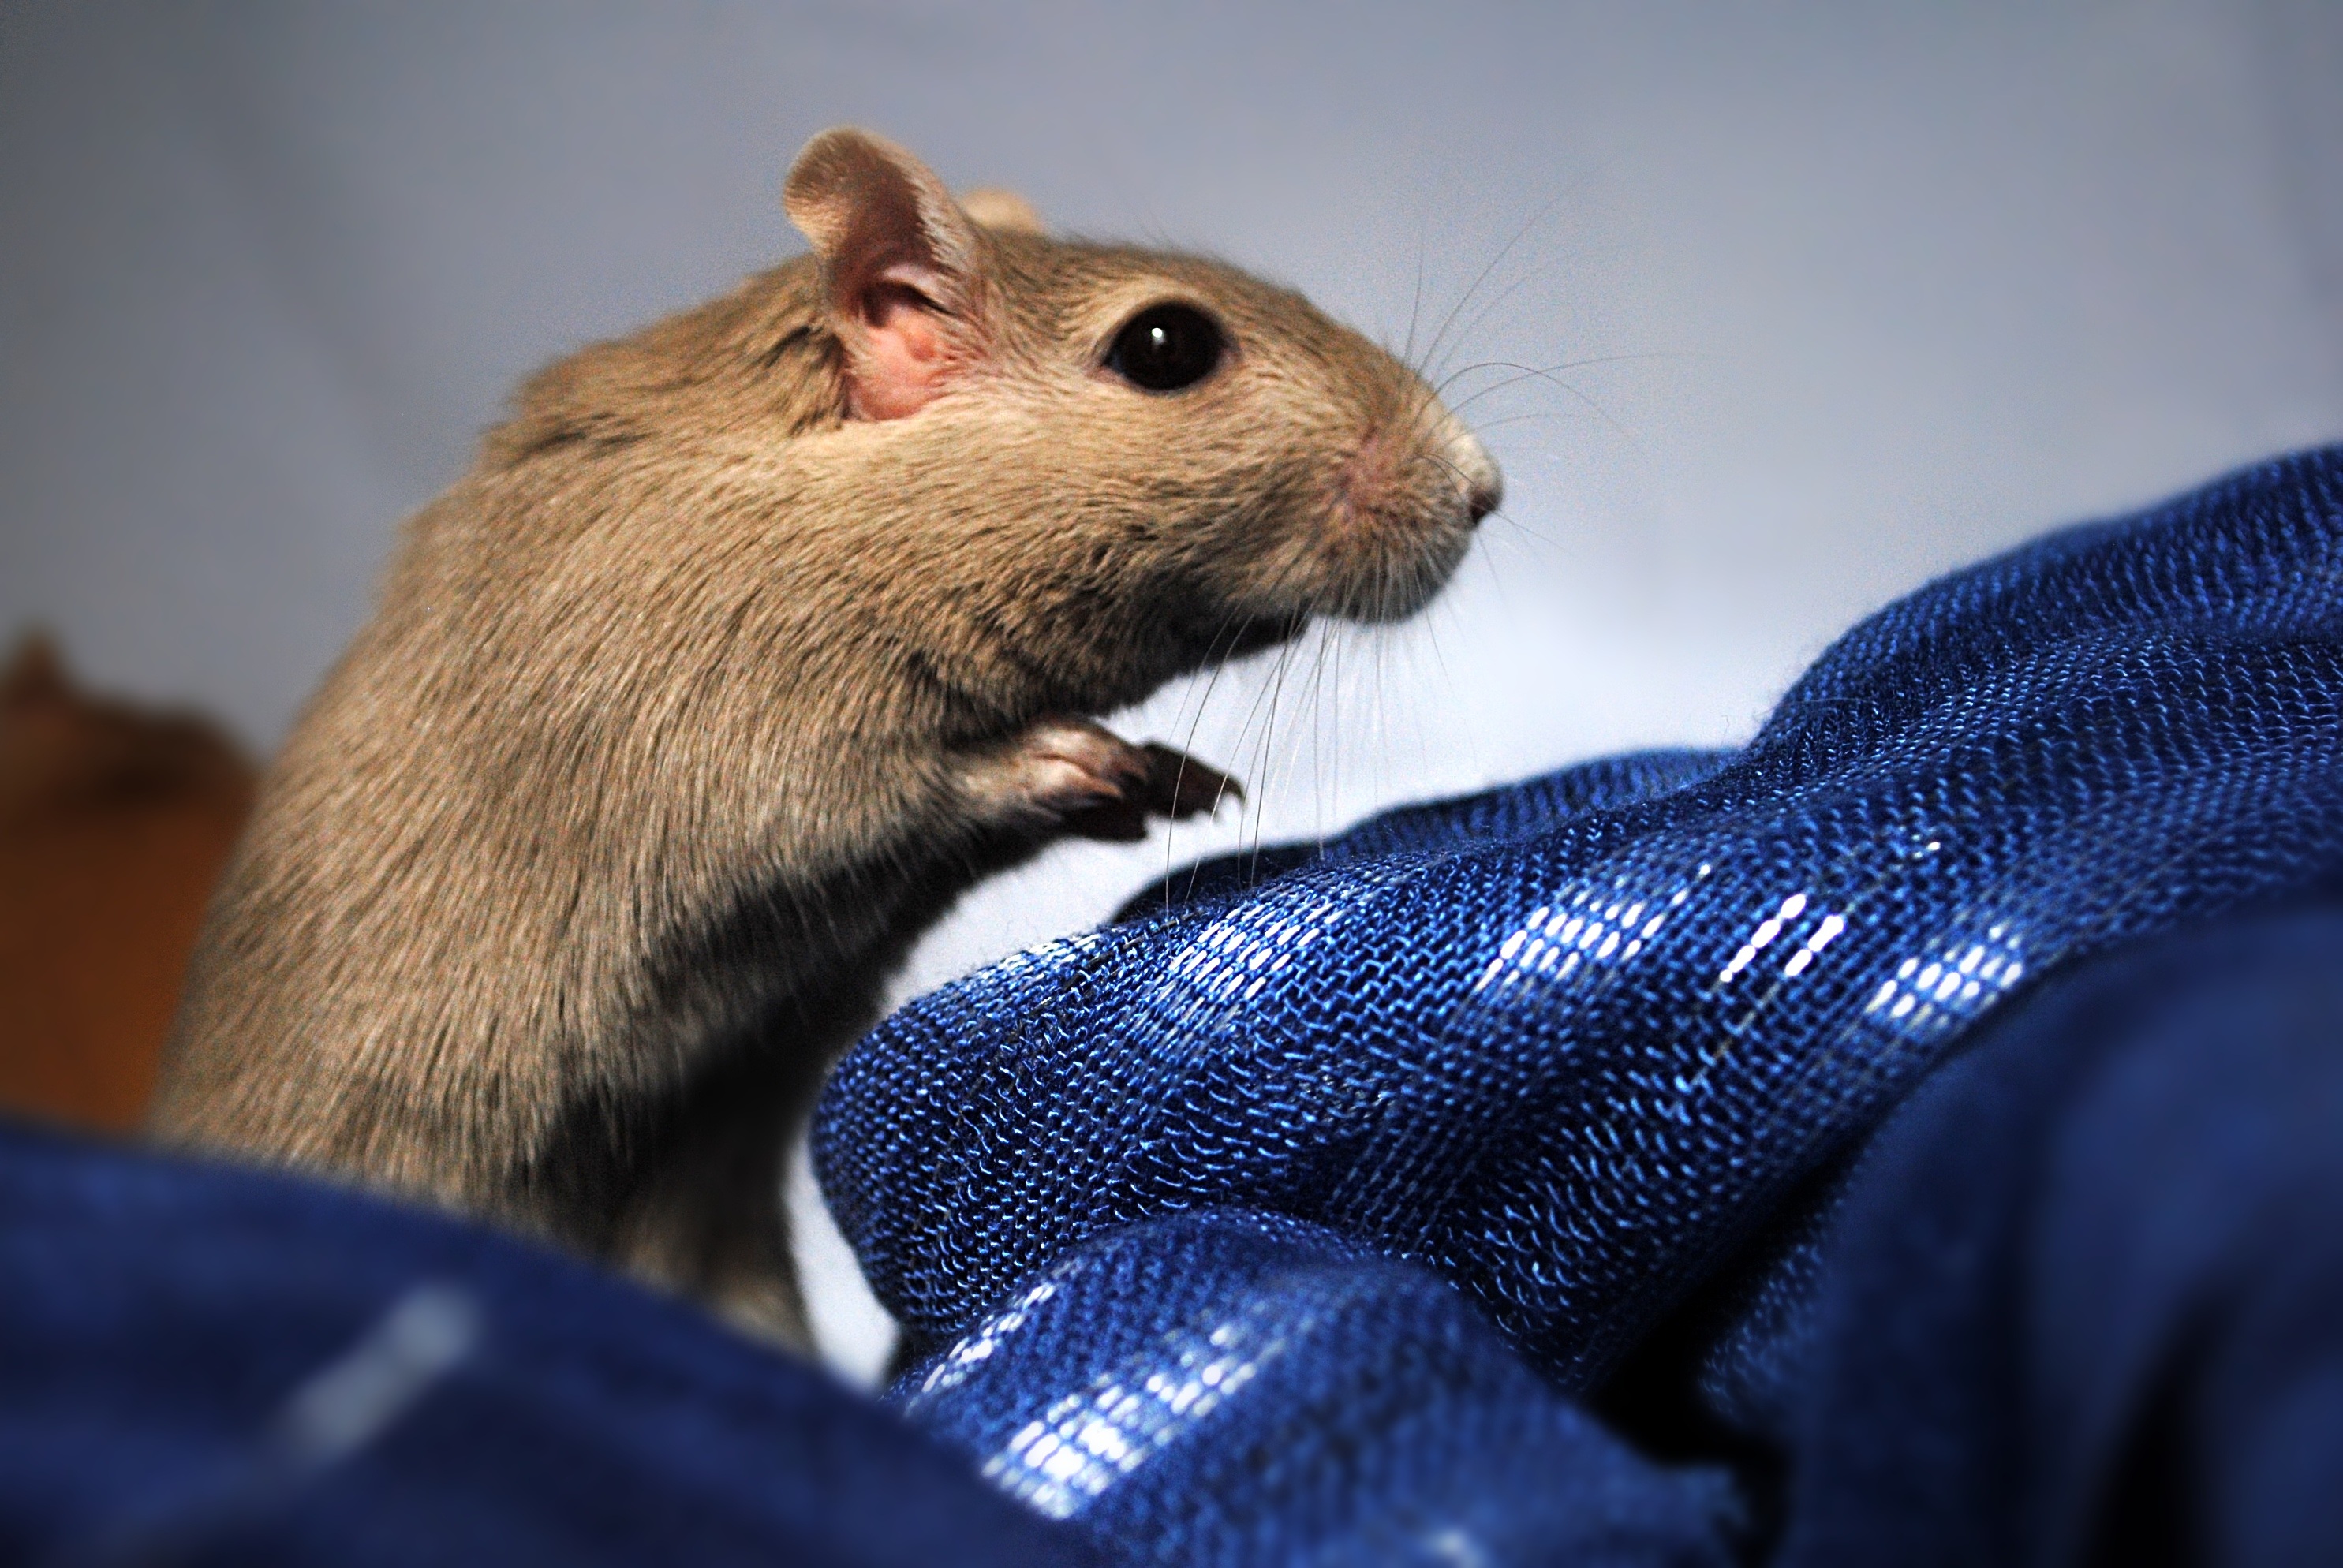
mouse, mammal, blue, rodent, fauna, domestic animal, rat, whiskers, vertebrate, pest, gerbil, muroidea, muridae